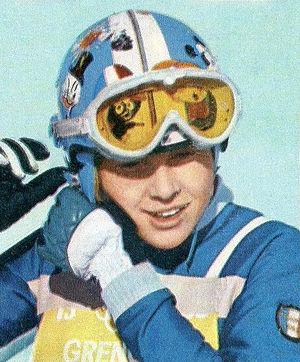
Florence Steurer, née le 1ᵉʳ novembre 1949 à Lyon, est une skieuse alpine française originaire de Lyon, vivant à Saint-Gervais-les-Bains.